Philippe Daverio

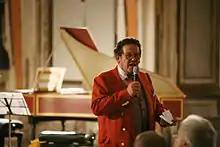
Daverio in 2008

In 1999, he was a special correspondent for the television program "Art'è" on RAI, and he is one of the authors of "Art.tù". From 2002 to 2012 he hosted "Passepartout", a series on art and culture on Rai 3. Other TV programs he was involved with include "Il Capitale" and "Emporio Daverio". In 2008 he was called by Pier Luigi Pizzi to interpret the narrator Njegus in the operetta "The Merry Widow" by Franz Lehár at the Teatro alla Scala in Milan. In 2009 he presented the "Shock", a ballet on the catharsis of capital defences directed by Andrea Forte Calatti at the Teatro degli Arcimboldi in Milan. Until 2016 he held the post of professor of art at the University of Palermo.Daverio collaborated with magazines and newspapers such as "Panorama", "Vogue", "Corriere della Sera", "Liberal", "Avvenire", "Il Sole 24 Ore", "National Geographic", "Touring Club", and "Architect and National Daily Quotes". He was the editor of "Art and Dossier" magazine and a consultant for Skira Books.